Avenches

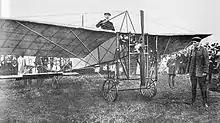
Ernest Failloubaz flight of 7 October 1910

With the Bernese conquest of Vaud in 1536, Avenches came under Bernese domination. In 1798, it became part of the Helvetic canton of Fribourg. In 1801, the population pushed for incorporation into the canton of Léman in the Helvetic Republic. With the mediation of Napoleon in 1803, Avenches became part of the canton of Vaud and capital of its district.